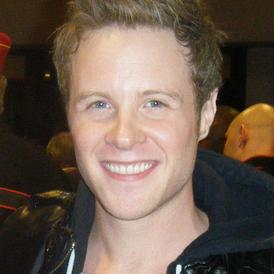
Age: 31